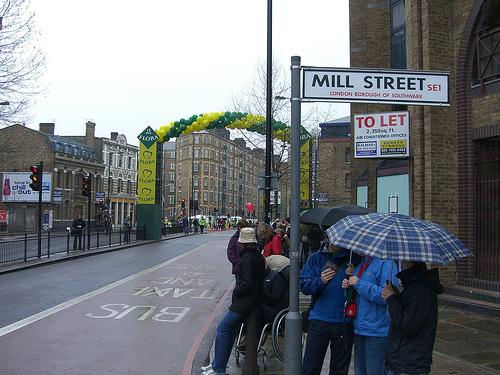
Weather: rain or strom